PureTech Health

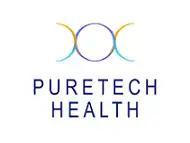
Previous logo

Companies which PureTech Health founded include Karuna Pharmaceuticals, Gelesis, which has received FDA approval as a treatment for weight management, Akili Interactive Labs, which is developing a digital therapeutic platform for cognitive disorders, Vedanta Biosciences, which is developing drugs to treat autoimmune and inflammatory diseases, and Follica which is developing new treatments for androgentic alopecia among others. PureTech also has a pipeline of its own immunology, lymphatic and oncology based therapeutics.